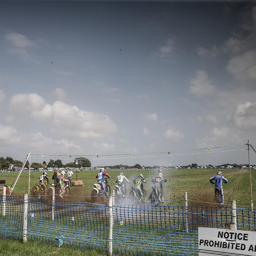
gallery : racing at radio station